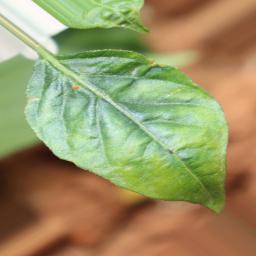
Label: mites_and_trips